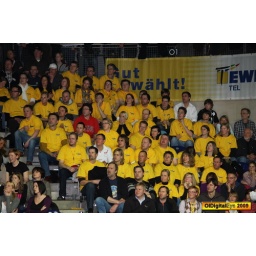
oldenburg ewe baskets vs bonn foto by OlDigitalEye 2009 01 31 8086_2